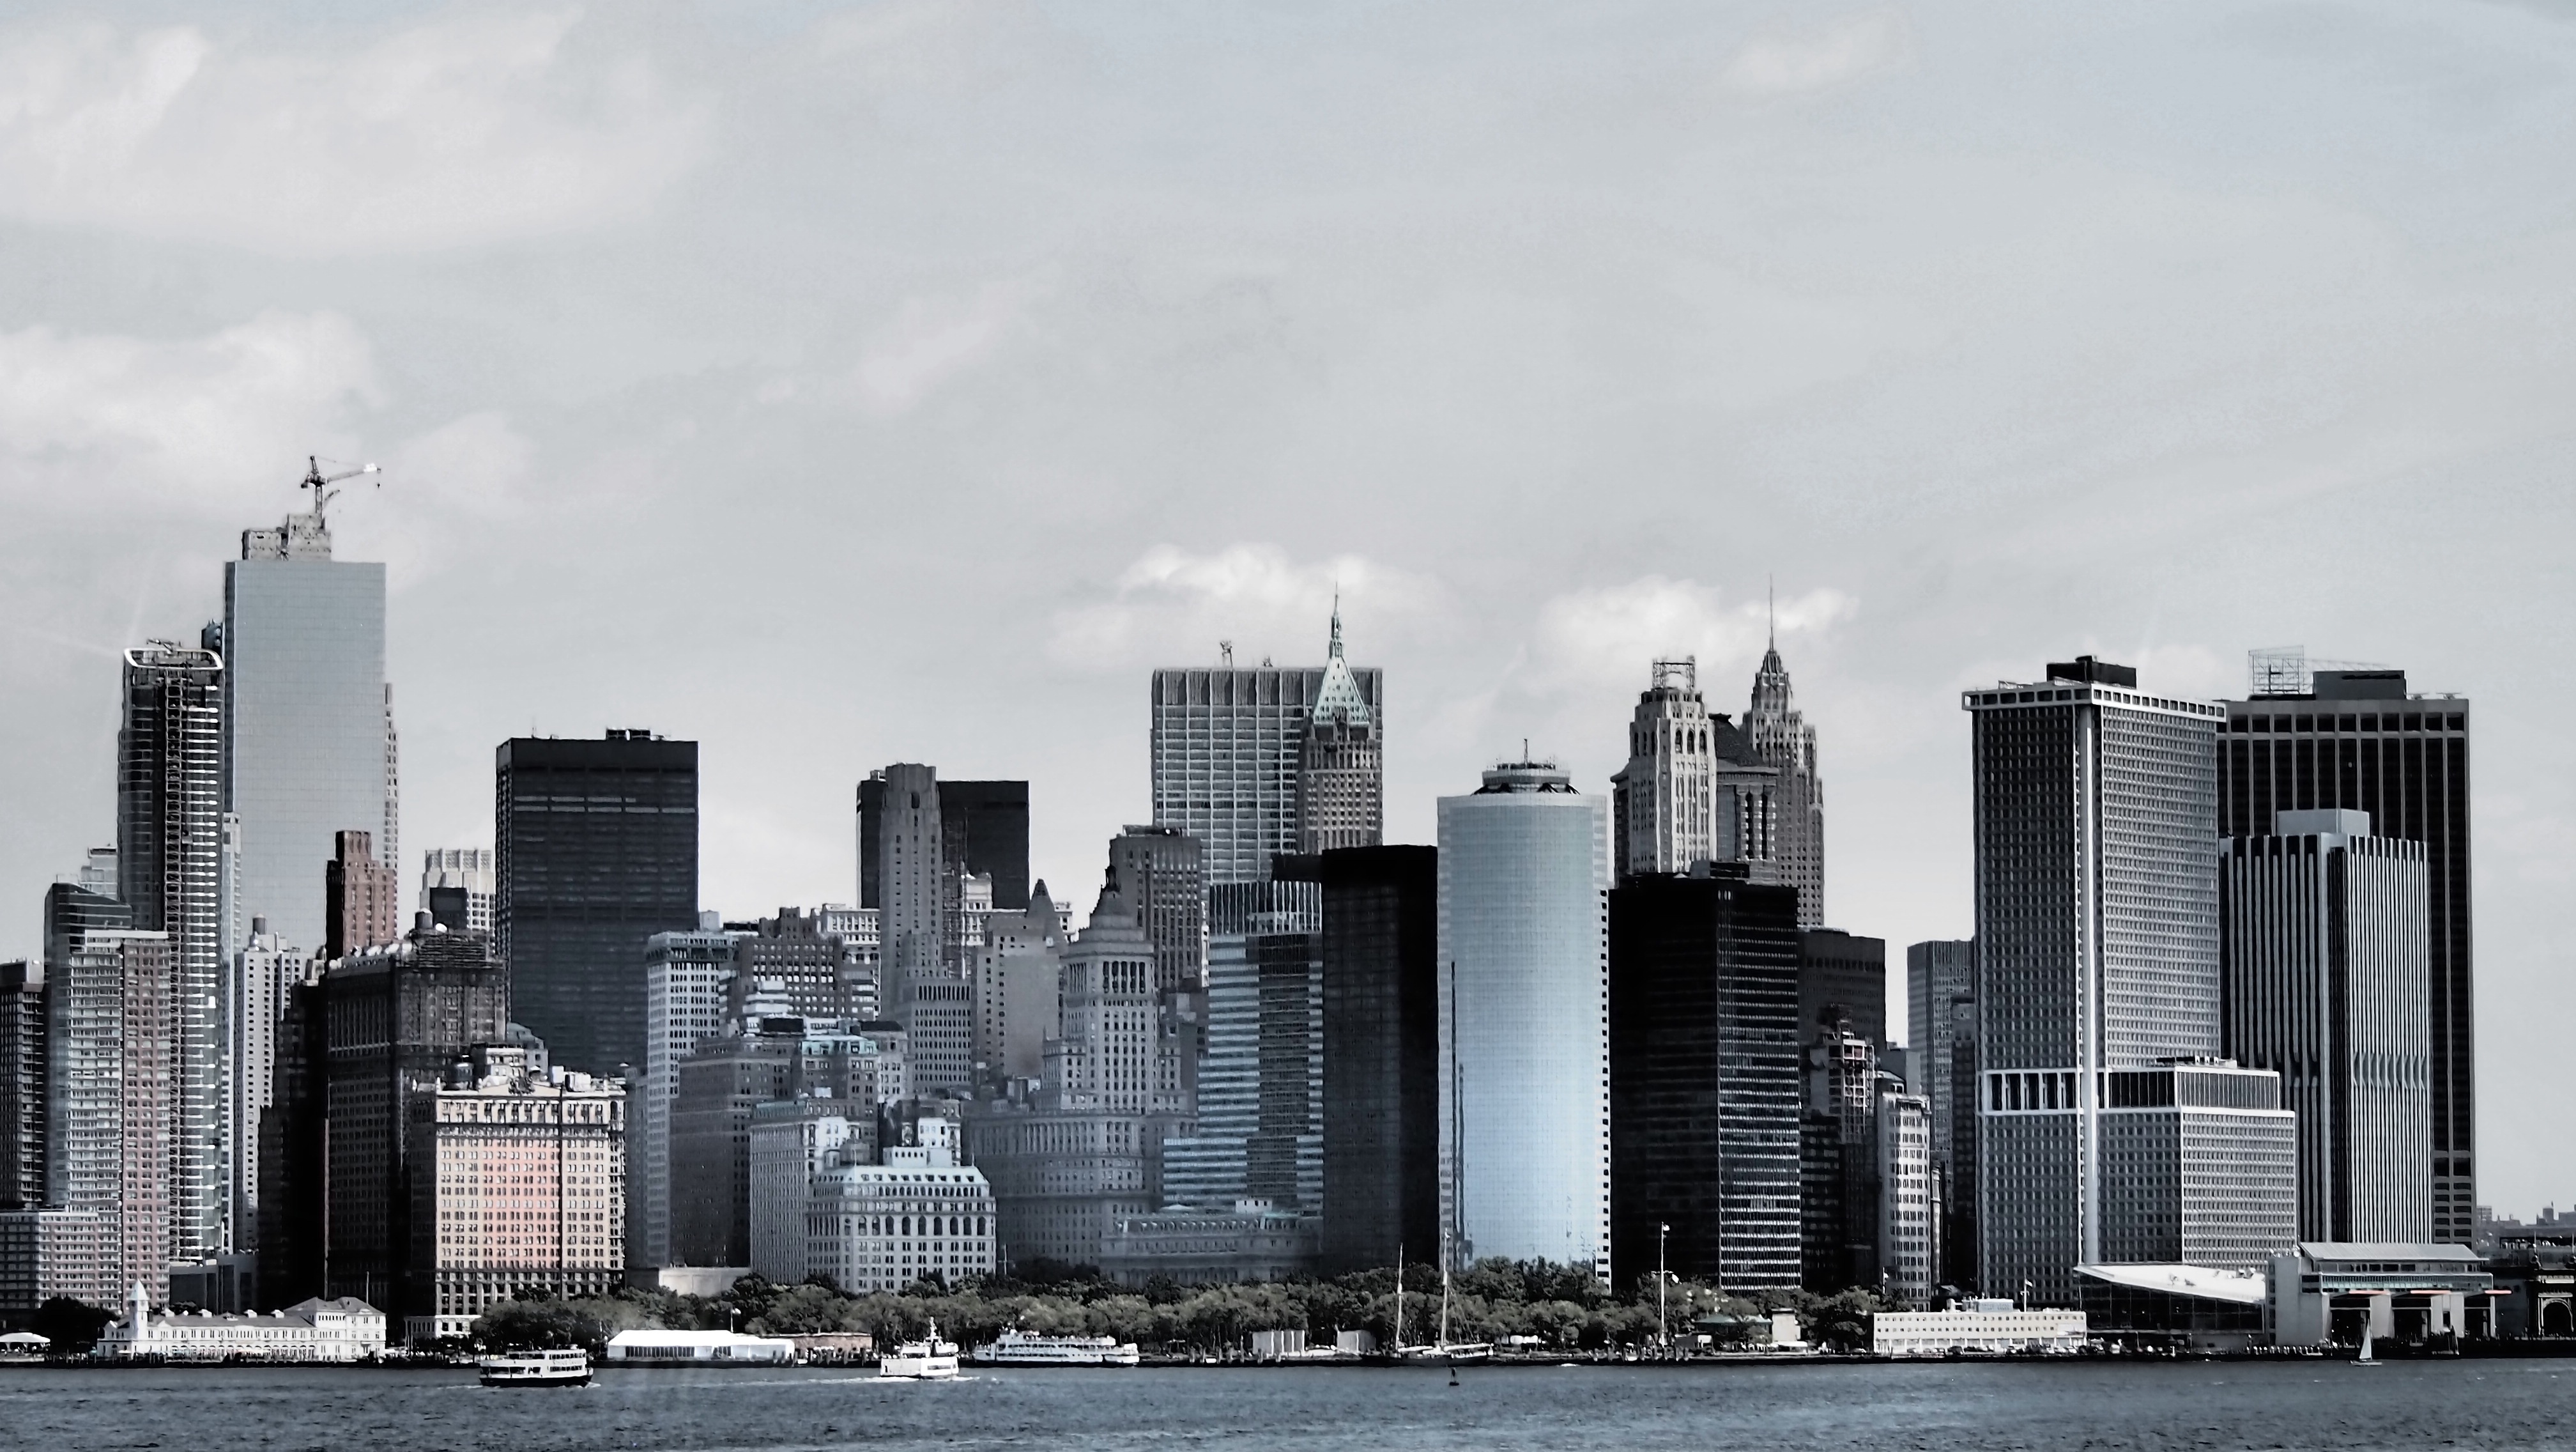
horizon, black and white, skyline, city, skyscraper, new york, new york city, cityscape, downtown, nyc, usa, monochrome, tower block, skyscrapers, ny, metropolis, big apple, united amsterdam, urban area, monochrome photography, residential area, geographical feature, human settlement, metropolitan area